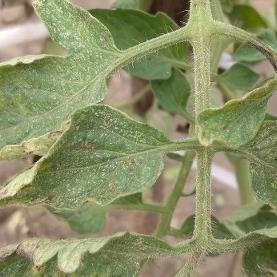
Crop: Tomato
Condition: mite-d